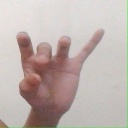
अक्षर: ओ